Circle packing theorem

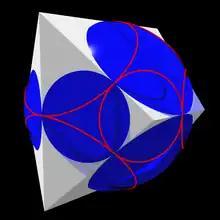
A polyhedron and its midsphere. The circle packing theorem implies that every polyhedral graph can be represented as the graph of a polyhedron that has a midsphere.

A stronger form of the circle packing theorem asserts that any polyhedral graph and its dual graph can be represented by two circle packings, such that the two tangent circles representing a primal graph edge and the two tangent circles representing the dual of the same edge always have their tangencies at right angles to each other at the same point of the plane. A packing of this type can be used to construct a convex polyhedron that represents the given graph and that has a midsphere, a sphere tangent to all of the edges of the polyhedron. Conversely, if a polyhedron has a midsphere, then the circles formed by the intersections of the sphere with the polyhedron faces and the circles formed by the horizons on the sphere as viewed from each polyhedron vertex form a dual packing of this type.